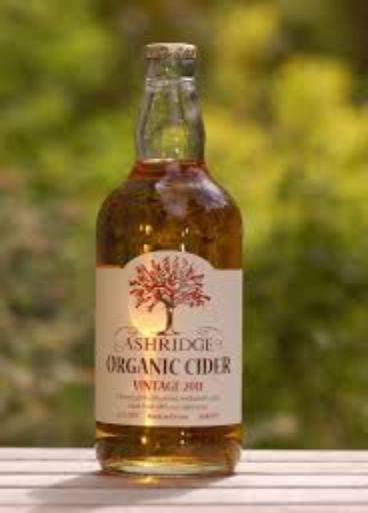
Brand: Ashridge Cider
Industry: Food